Religion in Georgia (country)

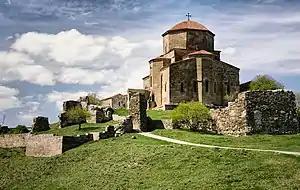
, near Mtskheta, one of Georgia's oldest surviving monasteries (6th century)

Christianity is the predominant religion in Georgia. The wide variety of peoples inhabiting Georgia has meant a correspondingly rich array of active religions in the country.